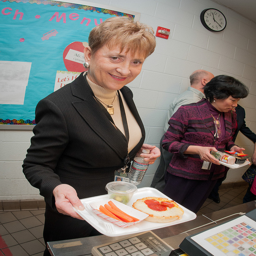
A public official helping to feed some school children a healthy lunch.
A lady is holding her tray and posing for the camera.
Woman holding up a tray of food with vegetables on it.
Woman shows her cafeteria meal which includes carrots and bread.
A woman holding a food tray at a cash register.